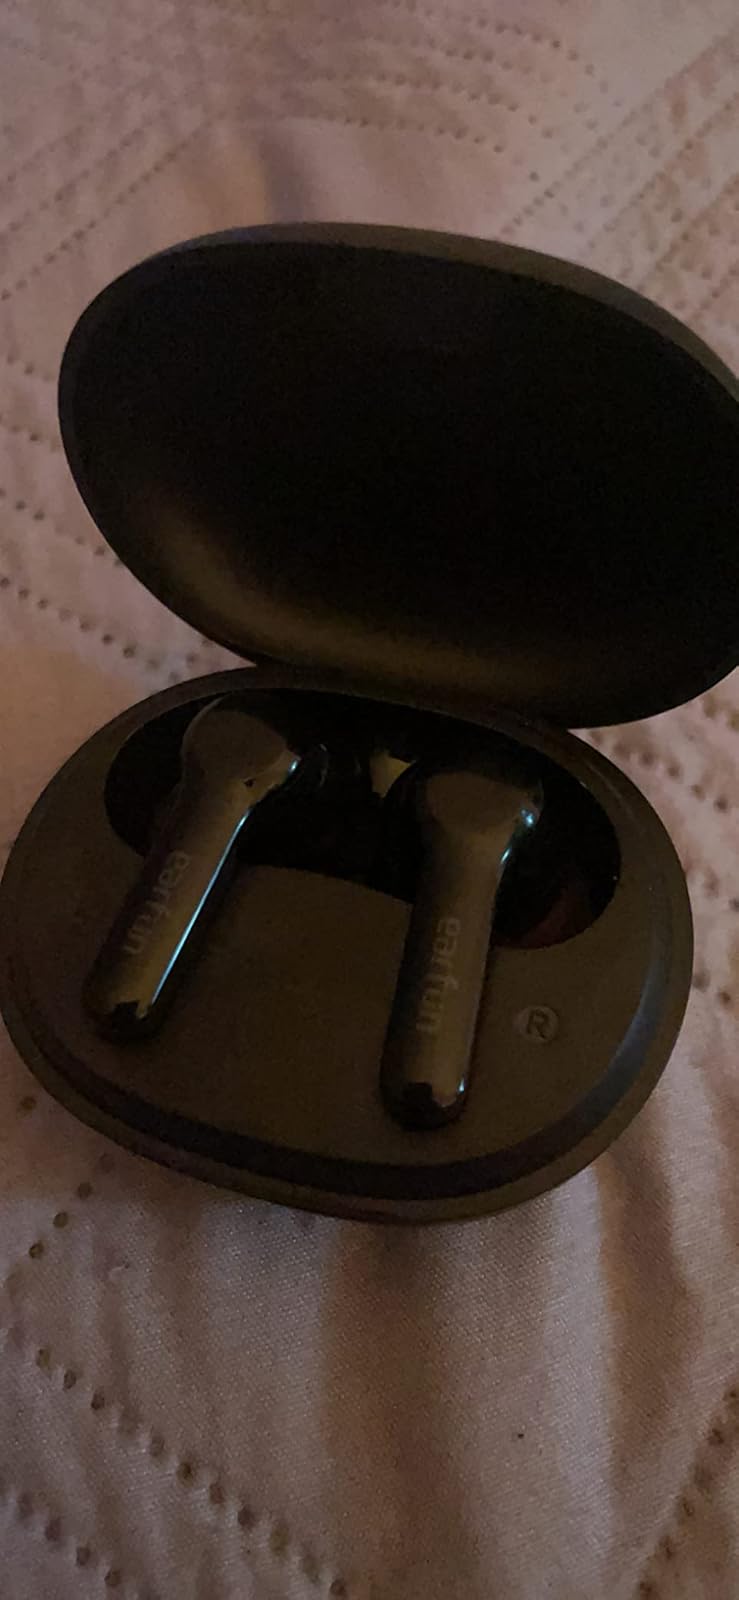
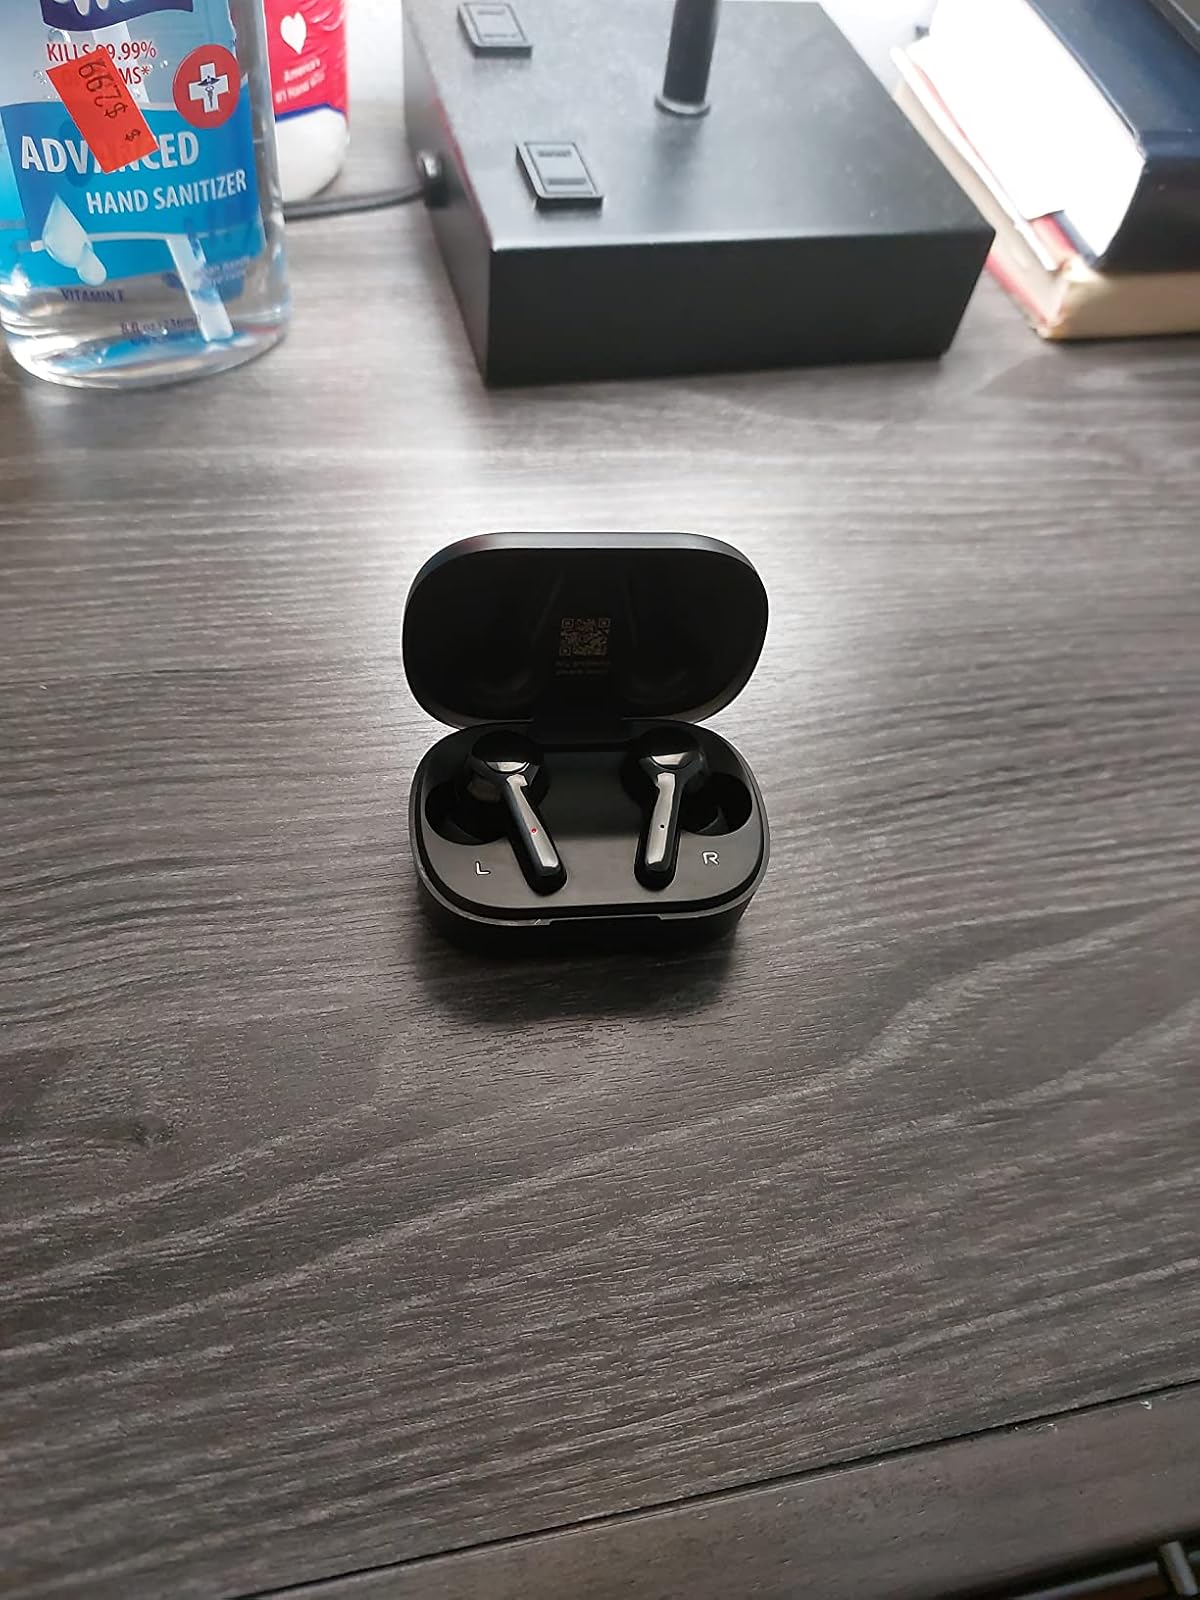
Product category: earbuds
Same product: no